Story of Things

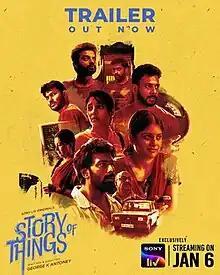
Promotional poster

Story of Things is a 2023 Indian Tamil-language anthology streaming series consisting of five episodes directed by George K Antoney. Produced by Chutzpah Films, the series stars Vinoth Kishan, Anshita Anand, Aditi Balan, Gautami Tadimalla, Arjun Radhakrishnan, Shanthnu Bhagyaraj, Sidhique KM, Archana, Bharath Niwas, Linga, Ritika Singh, Roju. The music was composed by Madley Blues. The cinematography was handled by Harshvardhan Waghdhare. The editing was done by George K Antoney. The series was released at SonyLIV on 6 January 2023.